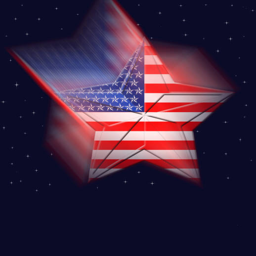
falling star , against a dark blue sky , red and white stripes